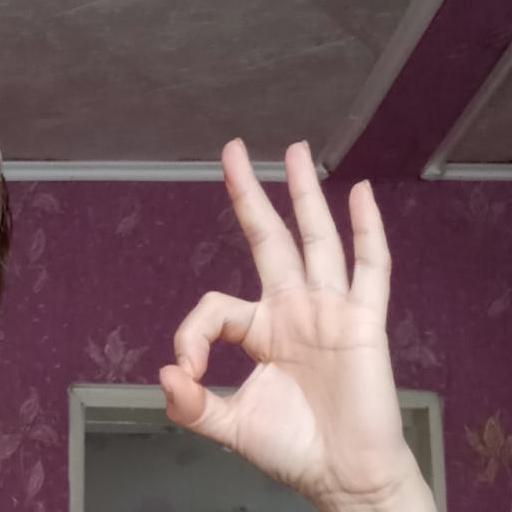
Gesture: ok